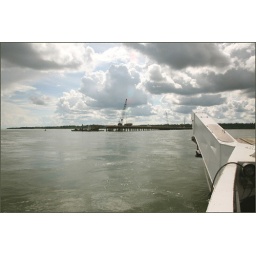
The ferry crossing the McKenzie river in the Northwest Territories. near Fort Providence. There is a bridge under construction.